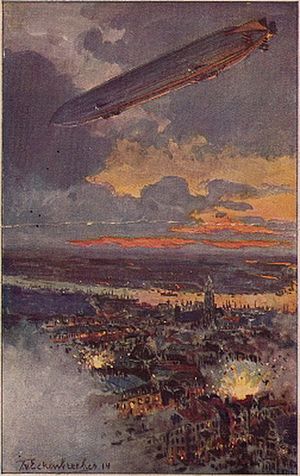
Belejringen af Antwerpen / Belejringen / Tredje udfald, 26.–27. september
Tyske Zeppelin luftskibe under bombardementet af Antwerpen i natten mellem 25. og 26. august.
Belejringen af Antwerpen var et slag mellem tyske og Belgiske, britiske og franske arméer omkring den befæstede by Antwerpen under 1. verdenskrig. Tyske tropper belejrede en belgisk garnison af fæstningstropper, den belgiske feltarmé og den britiske Royal Naval Division i Antwerpen området efter den tyske invasion af Belgien i august 1914. Byen, som var omgivet af forter, der blev kaldt den nationale skanse, blev belejret i syd og øst af tyske styrker. De belgiske styrker i Antwerpen gennemførte tre udfald i slutningen af september og begyndelsen af oktober, hvilket forstyrrede tyske planer om at sende tropper til frankrig, hvor der var brug for forstærkninger til at imødegå de franske arméer og det British Expeditionary Force.